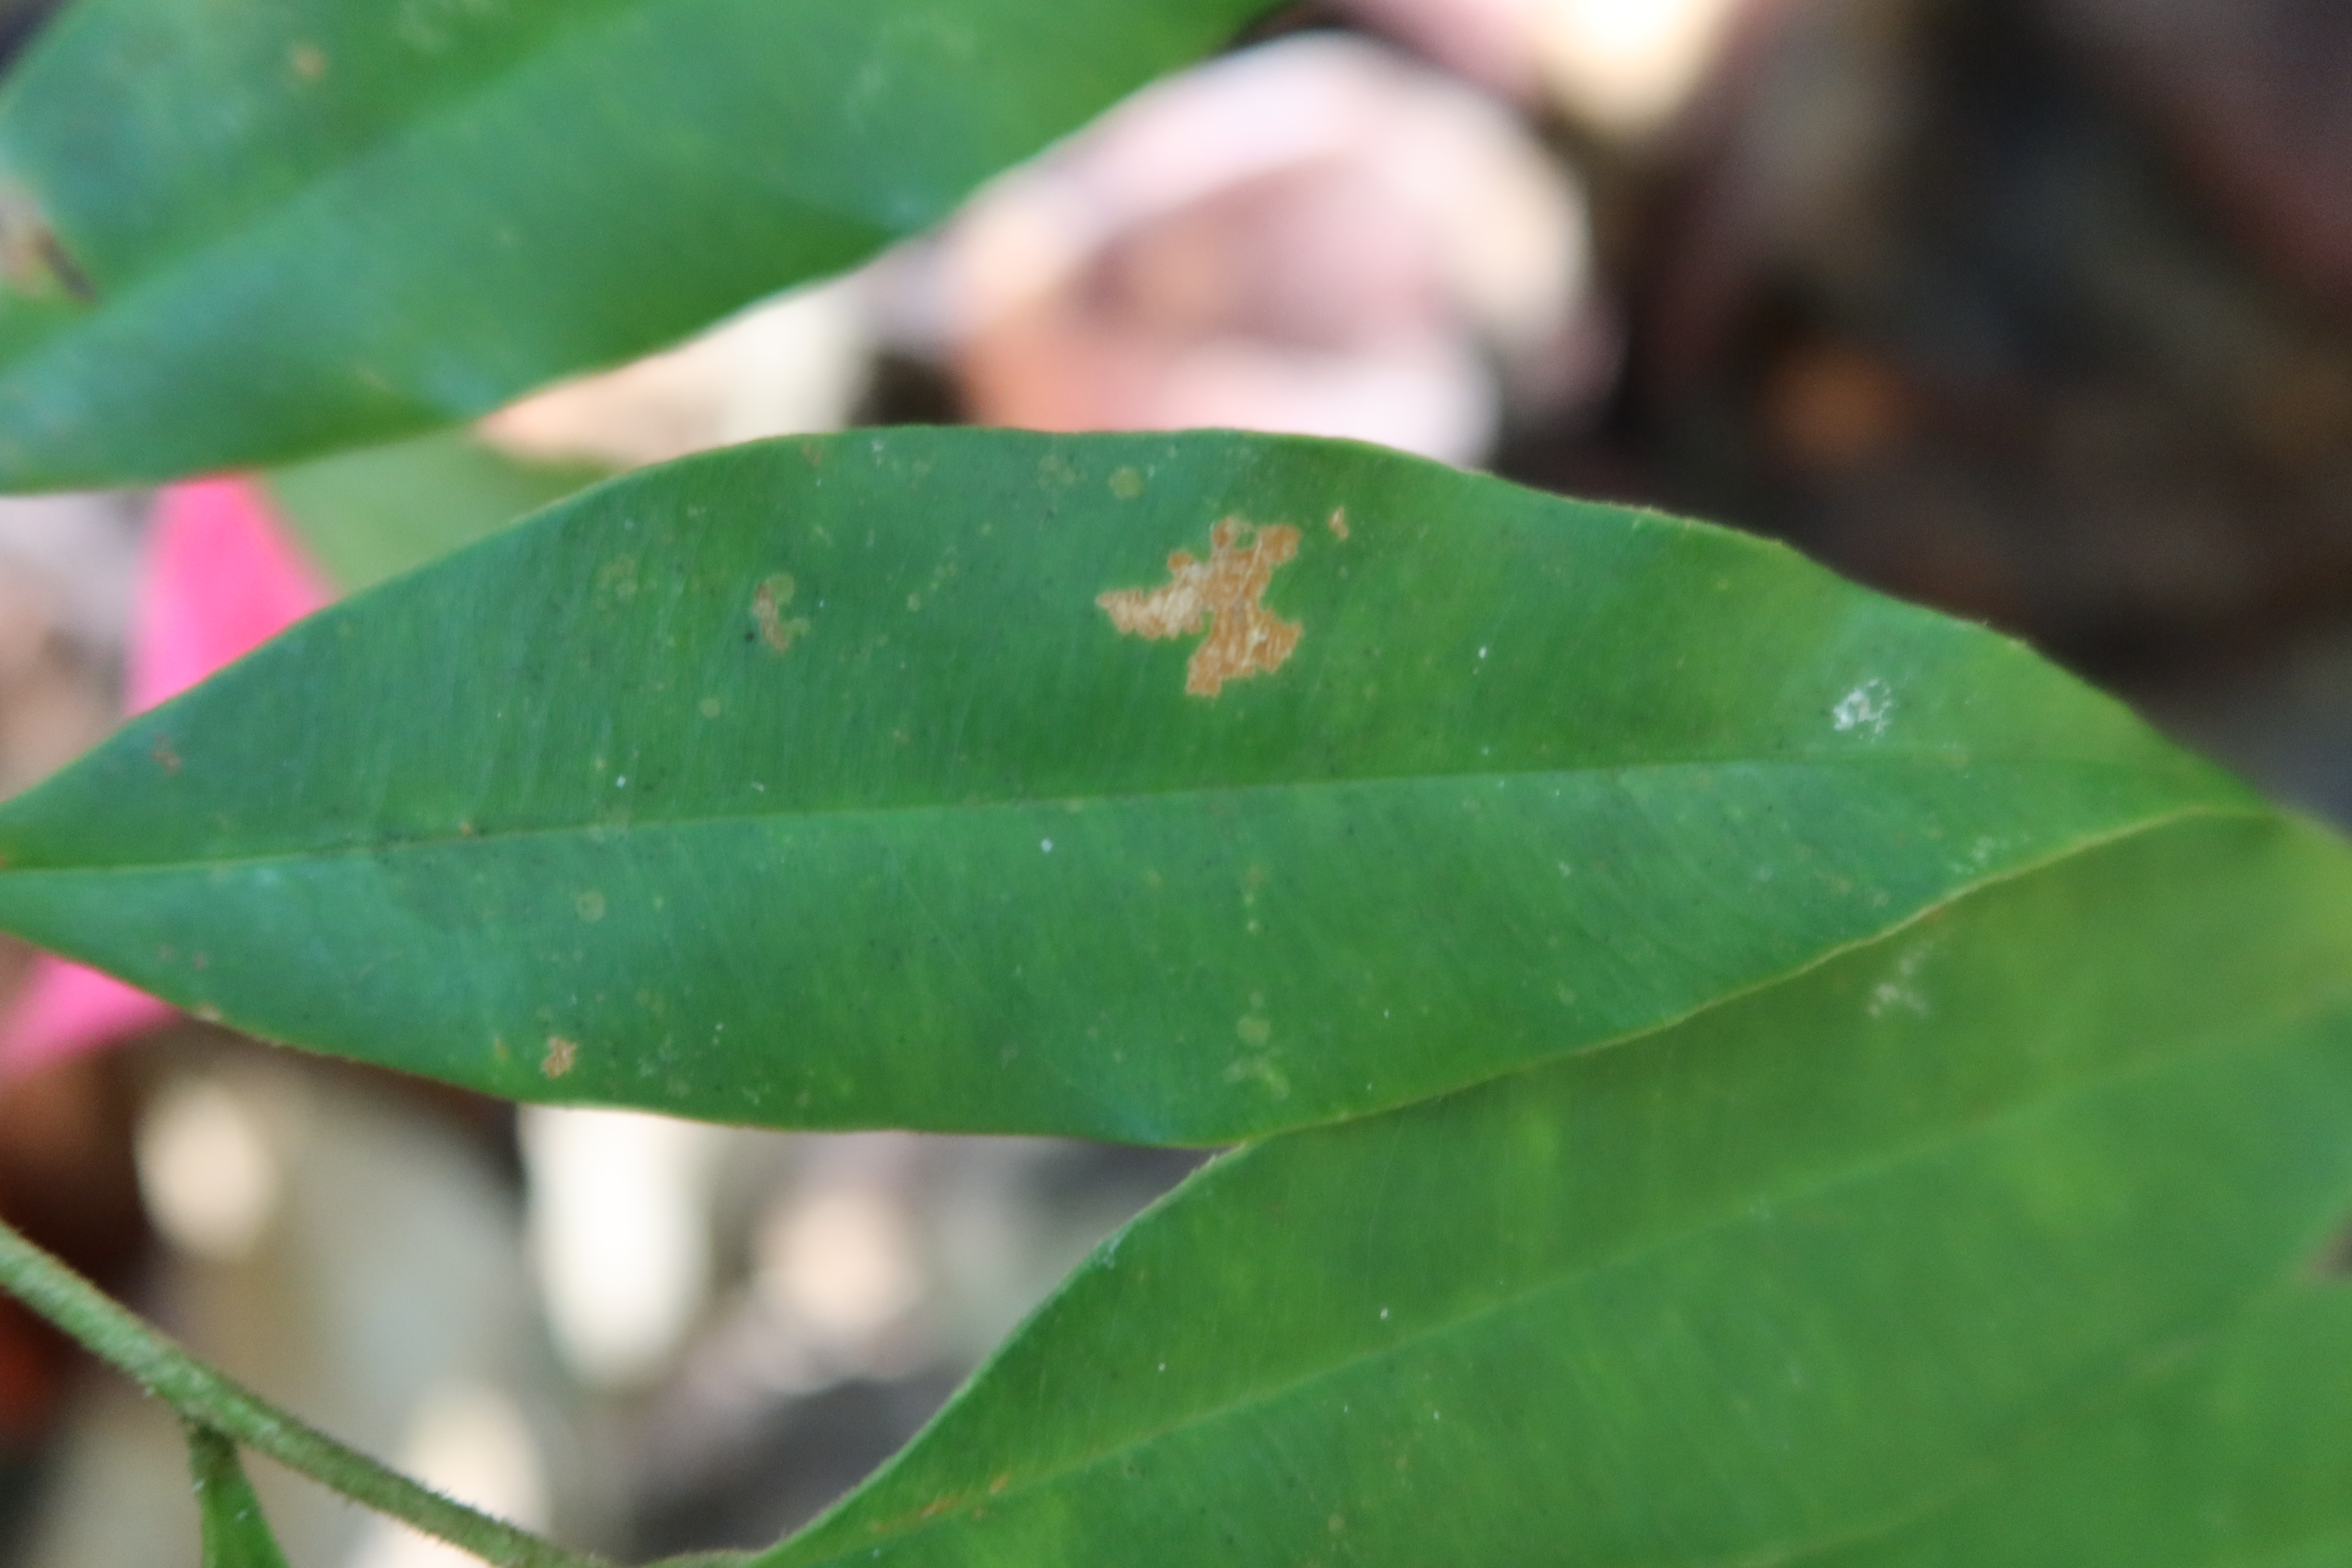
Label: Brown spots